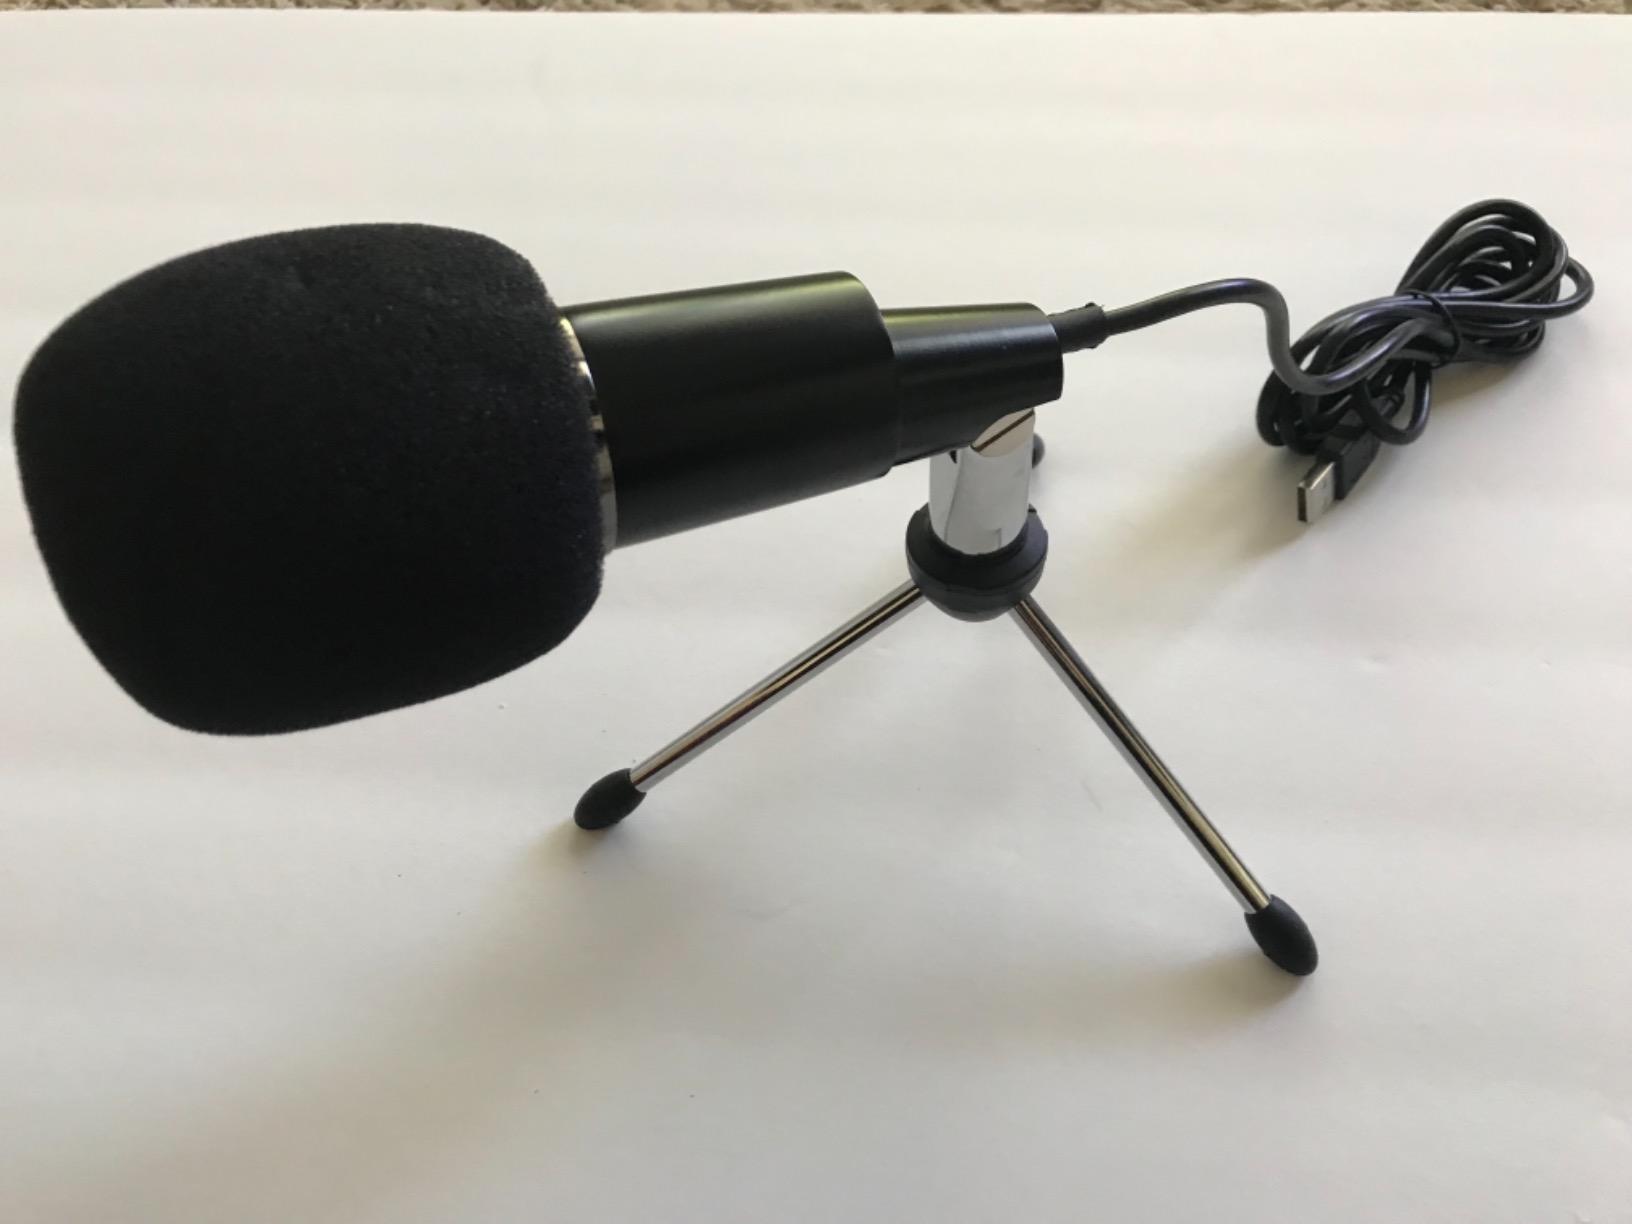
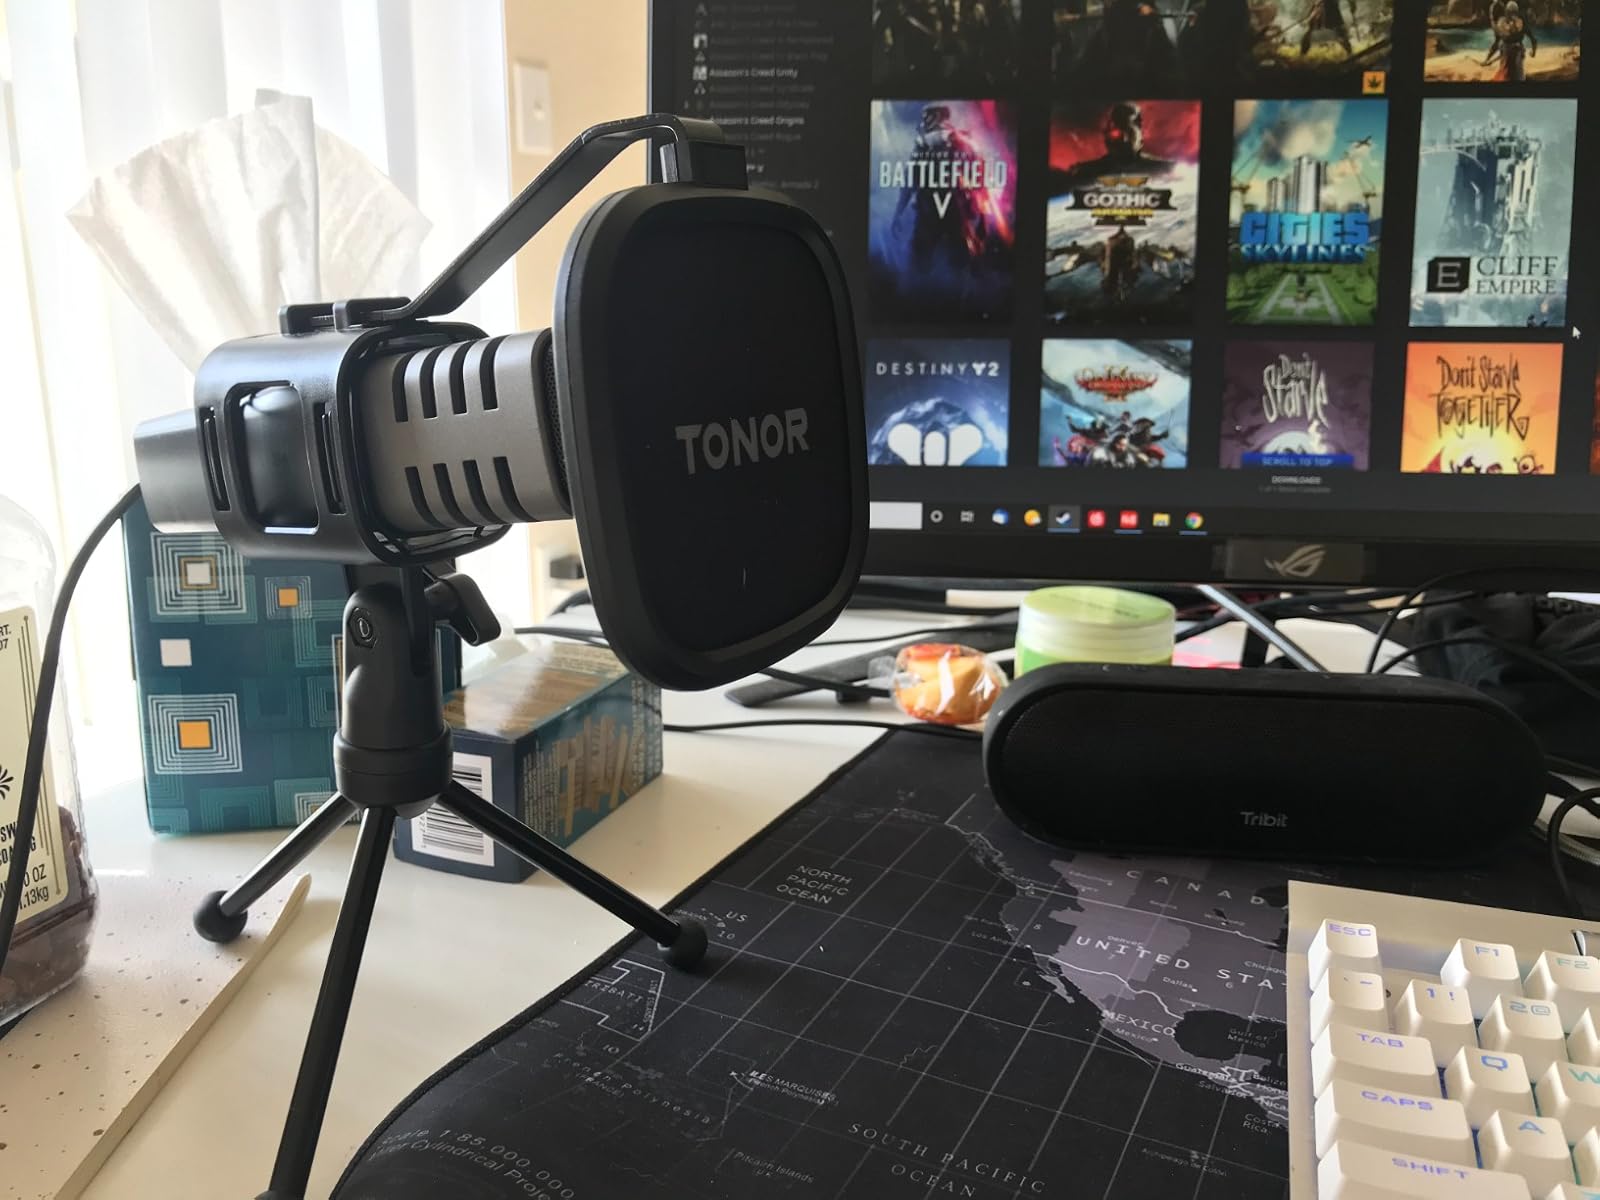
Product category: microphone
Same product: no